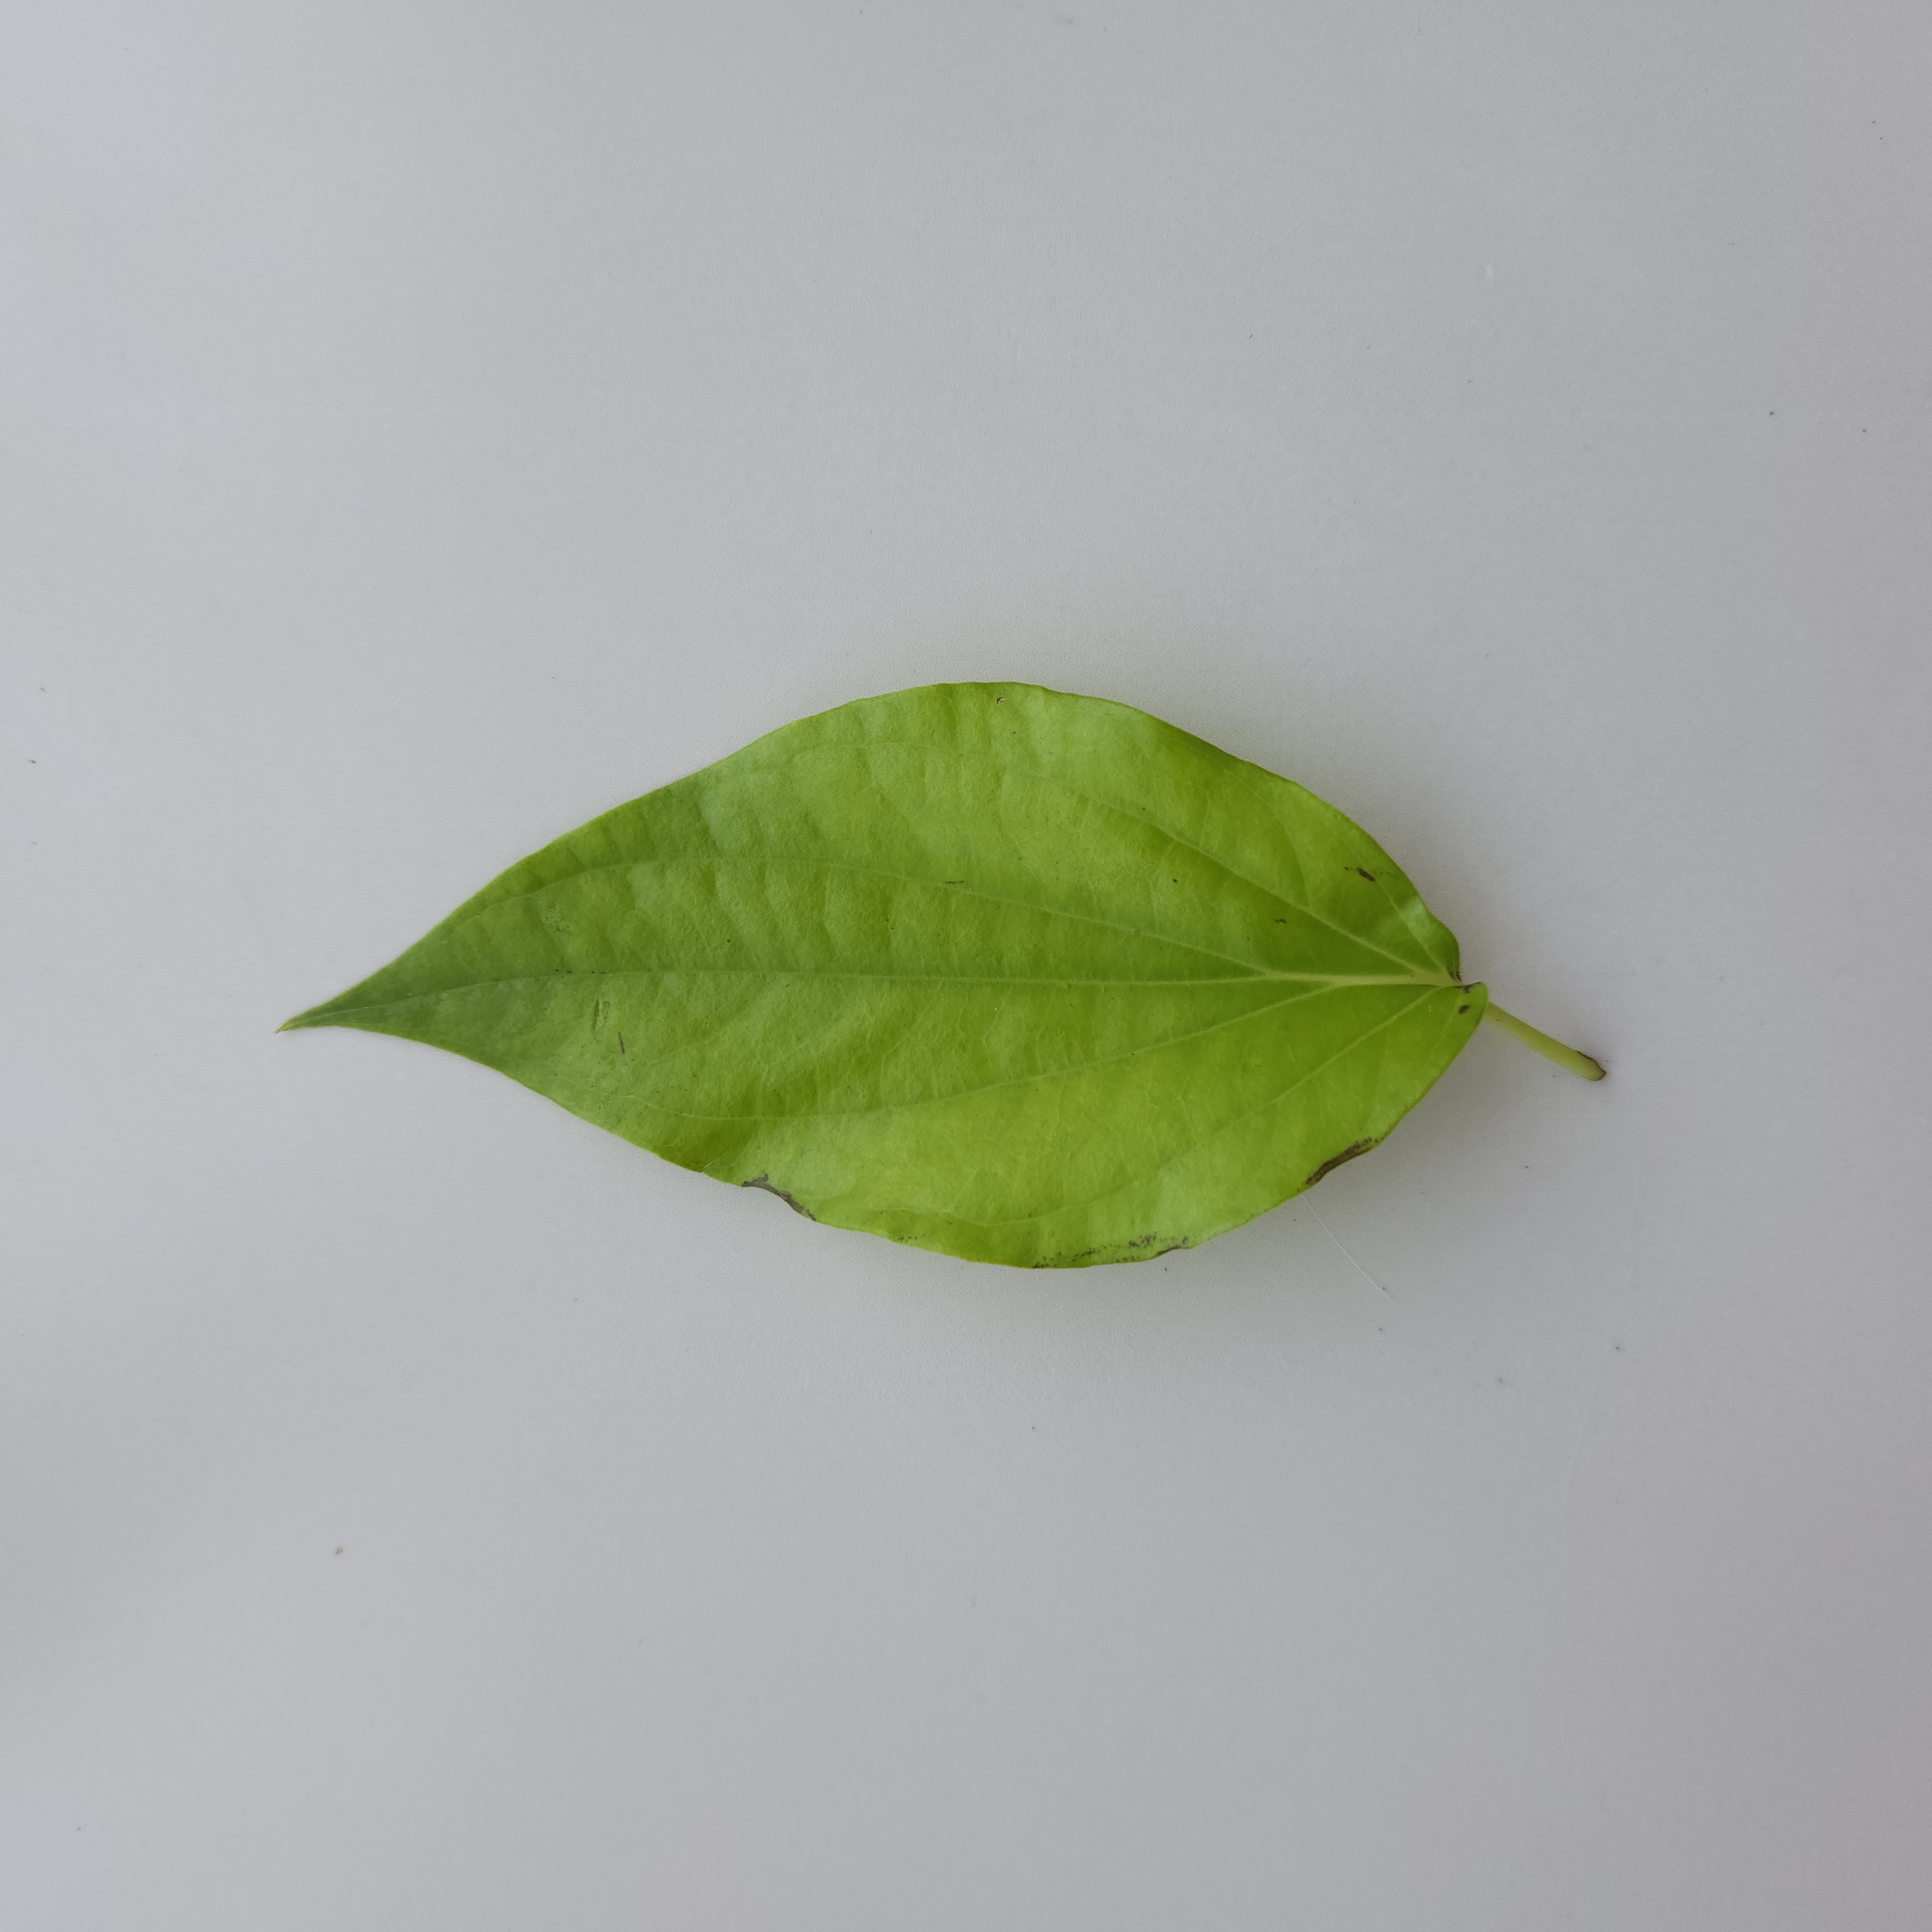
Label: Healthy